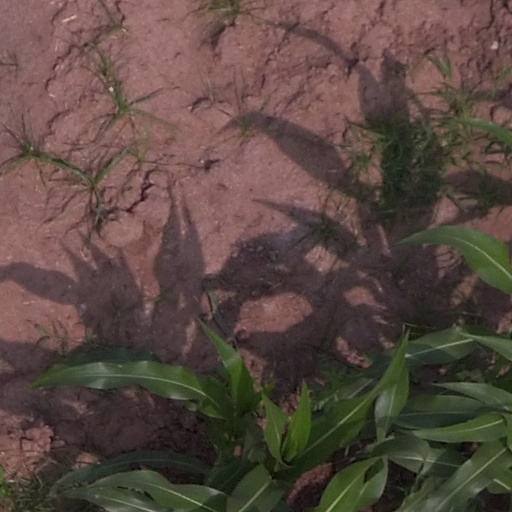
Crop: maize; corn